Battle of St. Louis

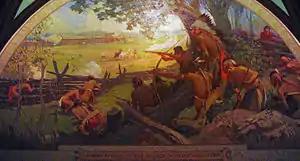
"Indian Attack on the Village of Saint Louis 1780" by Oscar E. Berninghaus, 1925, Missouri State Capitol.

On May 25, Hesse sent out scouting parties to determine the situation at St. Louis. These parties were unable to get close to the village due to the presence of workers (including women and children) in the fields outside the village. The next day, Hesse sent Jean-Marie Ducharme and 300 Indians across the river to attack Cahokia, while the remainder arrived around 1:00 pm near St. Louis. A warning shot was fired from the tower when they came into view. The Sioux and Winnebagoes led the way, followed by the Sauk, Meskwaki and fur traders, including Hesse, in the rear. Leyba directed the defense from the tower and opened fire on the approaching enemy from the trenches and tower when they came in range. On the first volley, most of the Sauk and Meskwaki fell back, apparently unwilling to fight, leaving many of the other participants suspicious of their motives in joining the expedition and complaining of their "treachery".